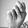
ASL letter: N